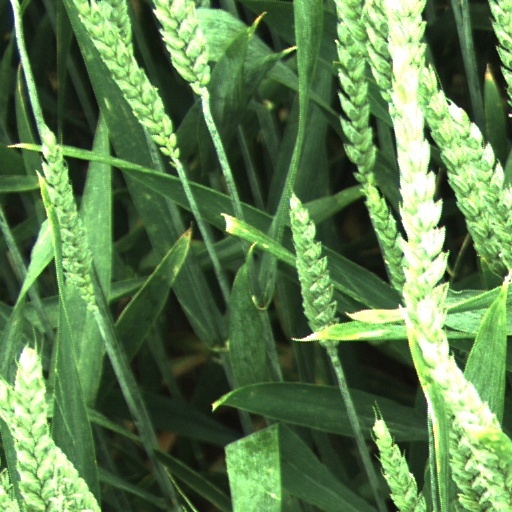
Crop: wheat